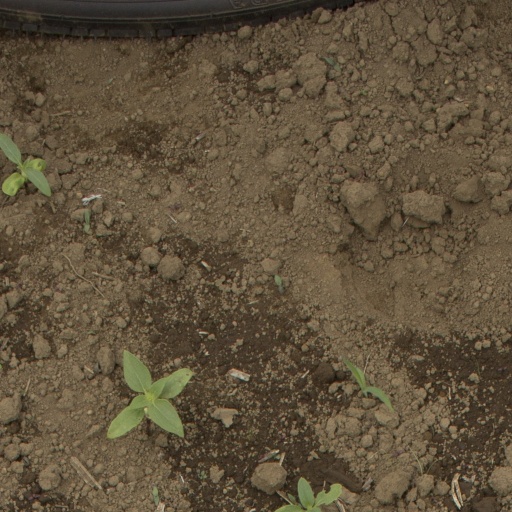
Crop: Jerusalem artichoke